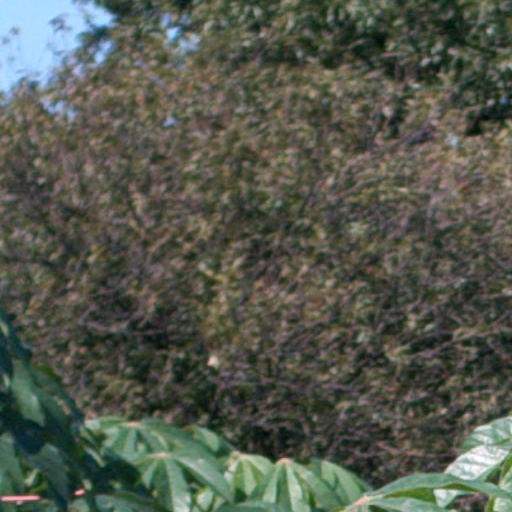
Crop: cassava